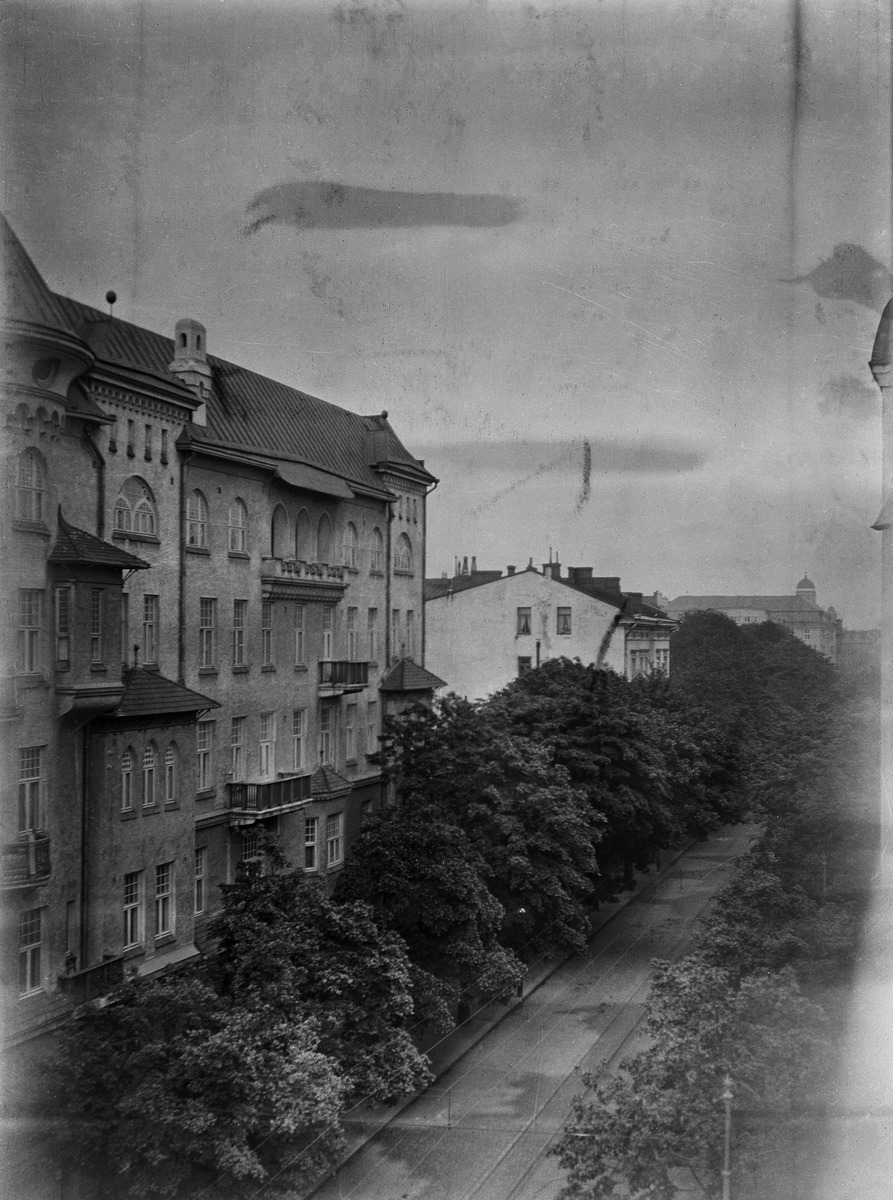
Näkymä Bulevardille, kuvan vasemmassa reunassa Bulevardi 11, Gustaf Estlanderin suunnittelema rakennus vuodelta 1903
sisällön kuvaus: Näkymä Bulevardille, kuvan vasemmassa reunassa Bulevardi 11, Gustaf Estlanderin suunnittelema rakennus vuodelta 1903. mustavalkoinen
Kuvaaja: Grönlund, Verner, valokuvaaja
Ajankohta: kuvausaika 1903 jälk.
Paikka: Suomi, Uusimaa, Helsinki, Kamppi Helsinki, Bulevardi 11
Aiheet: jugend, arkkitehtuuri, rakennukset, julkisivut, näyteikkunat, ikkunat, ovet, toimitilat, jalankulkijat autot, liikennemerkit